Sport in Sussex

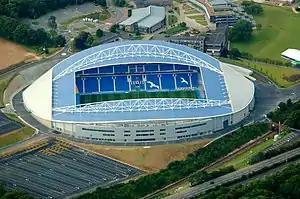
Falmer Stadium, the largest sports stadium in Sussex, from the air

With a capacity of 31,876, Falmer Stadium is built into the South Downs and has the largest capacity of any sports stadium in Sussex. It is followed by Broadfield Stadium in Crawley, which has a capacity of 6,134.